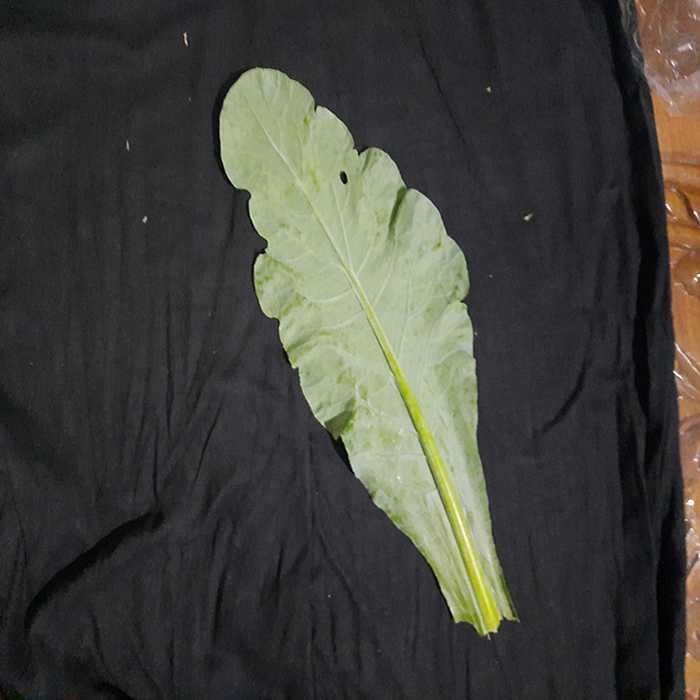
Plant: Cauliflower
Label: Fresh leaf